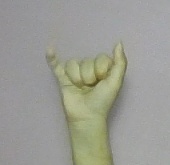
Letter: ya